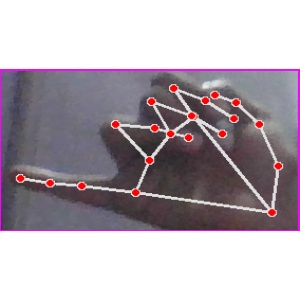
अक्षर: च